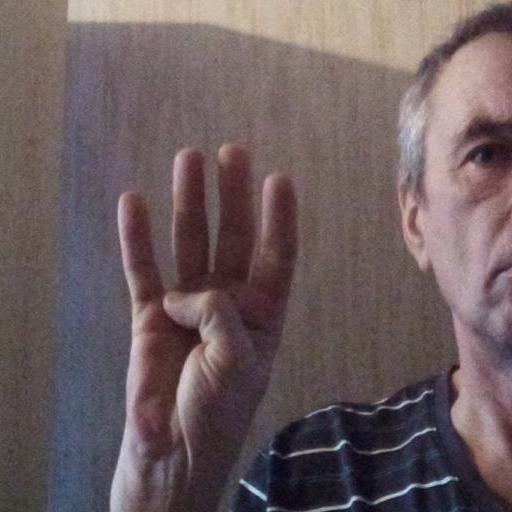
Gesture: four